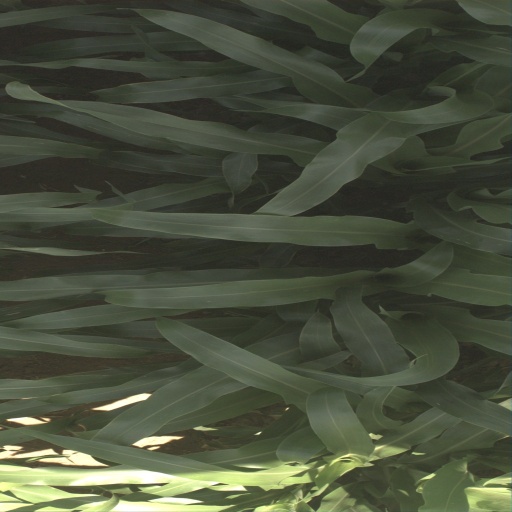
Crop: sorghum